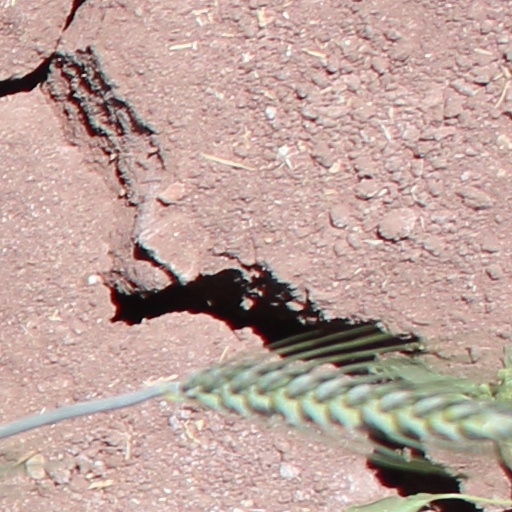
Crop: wheat